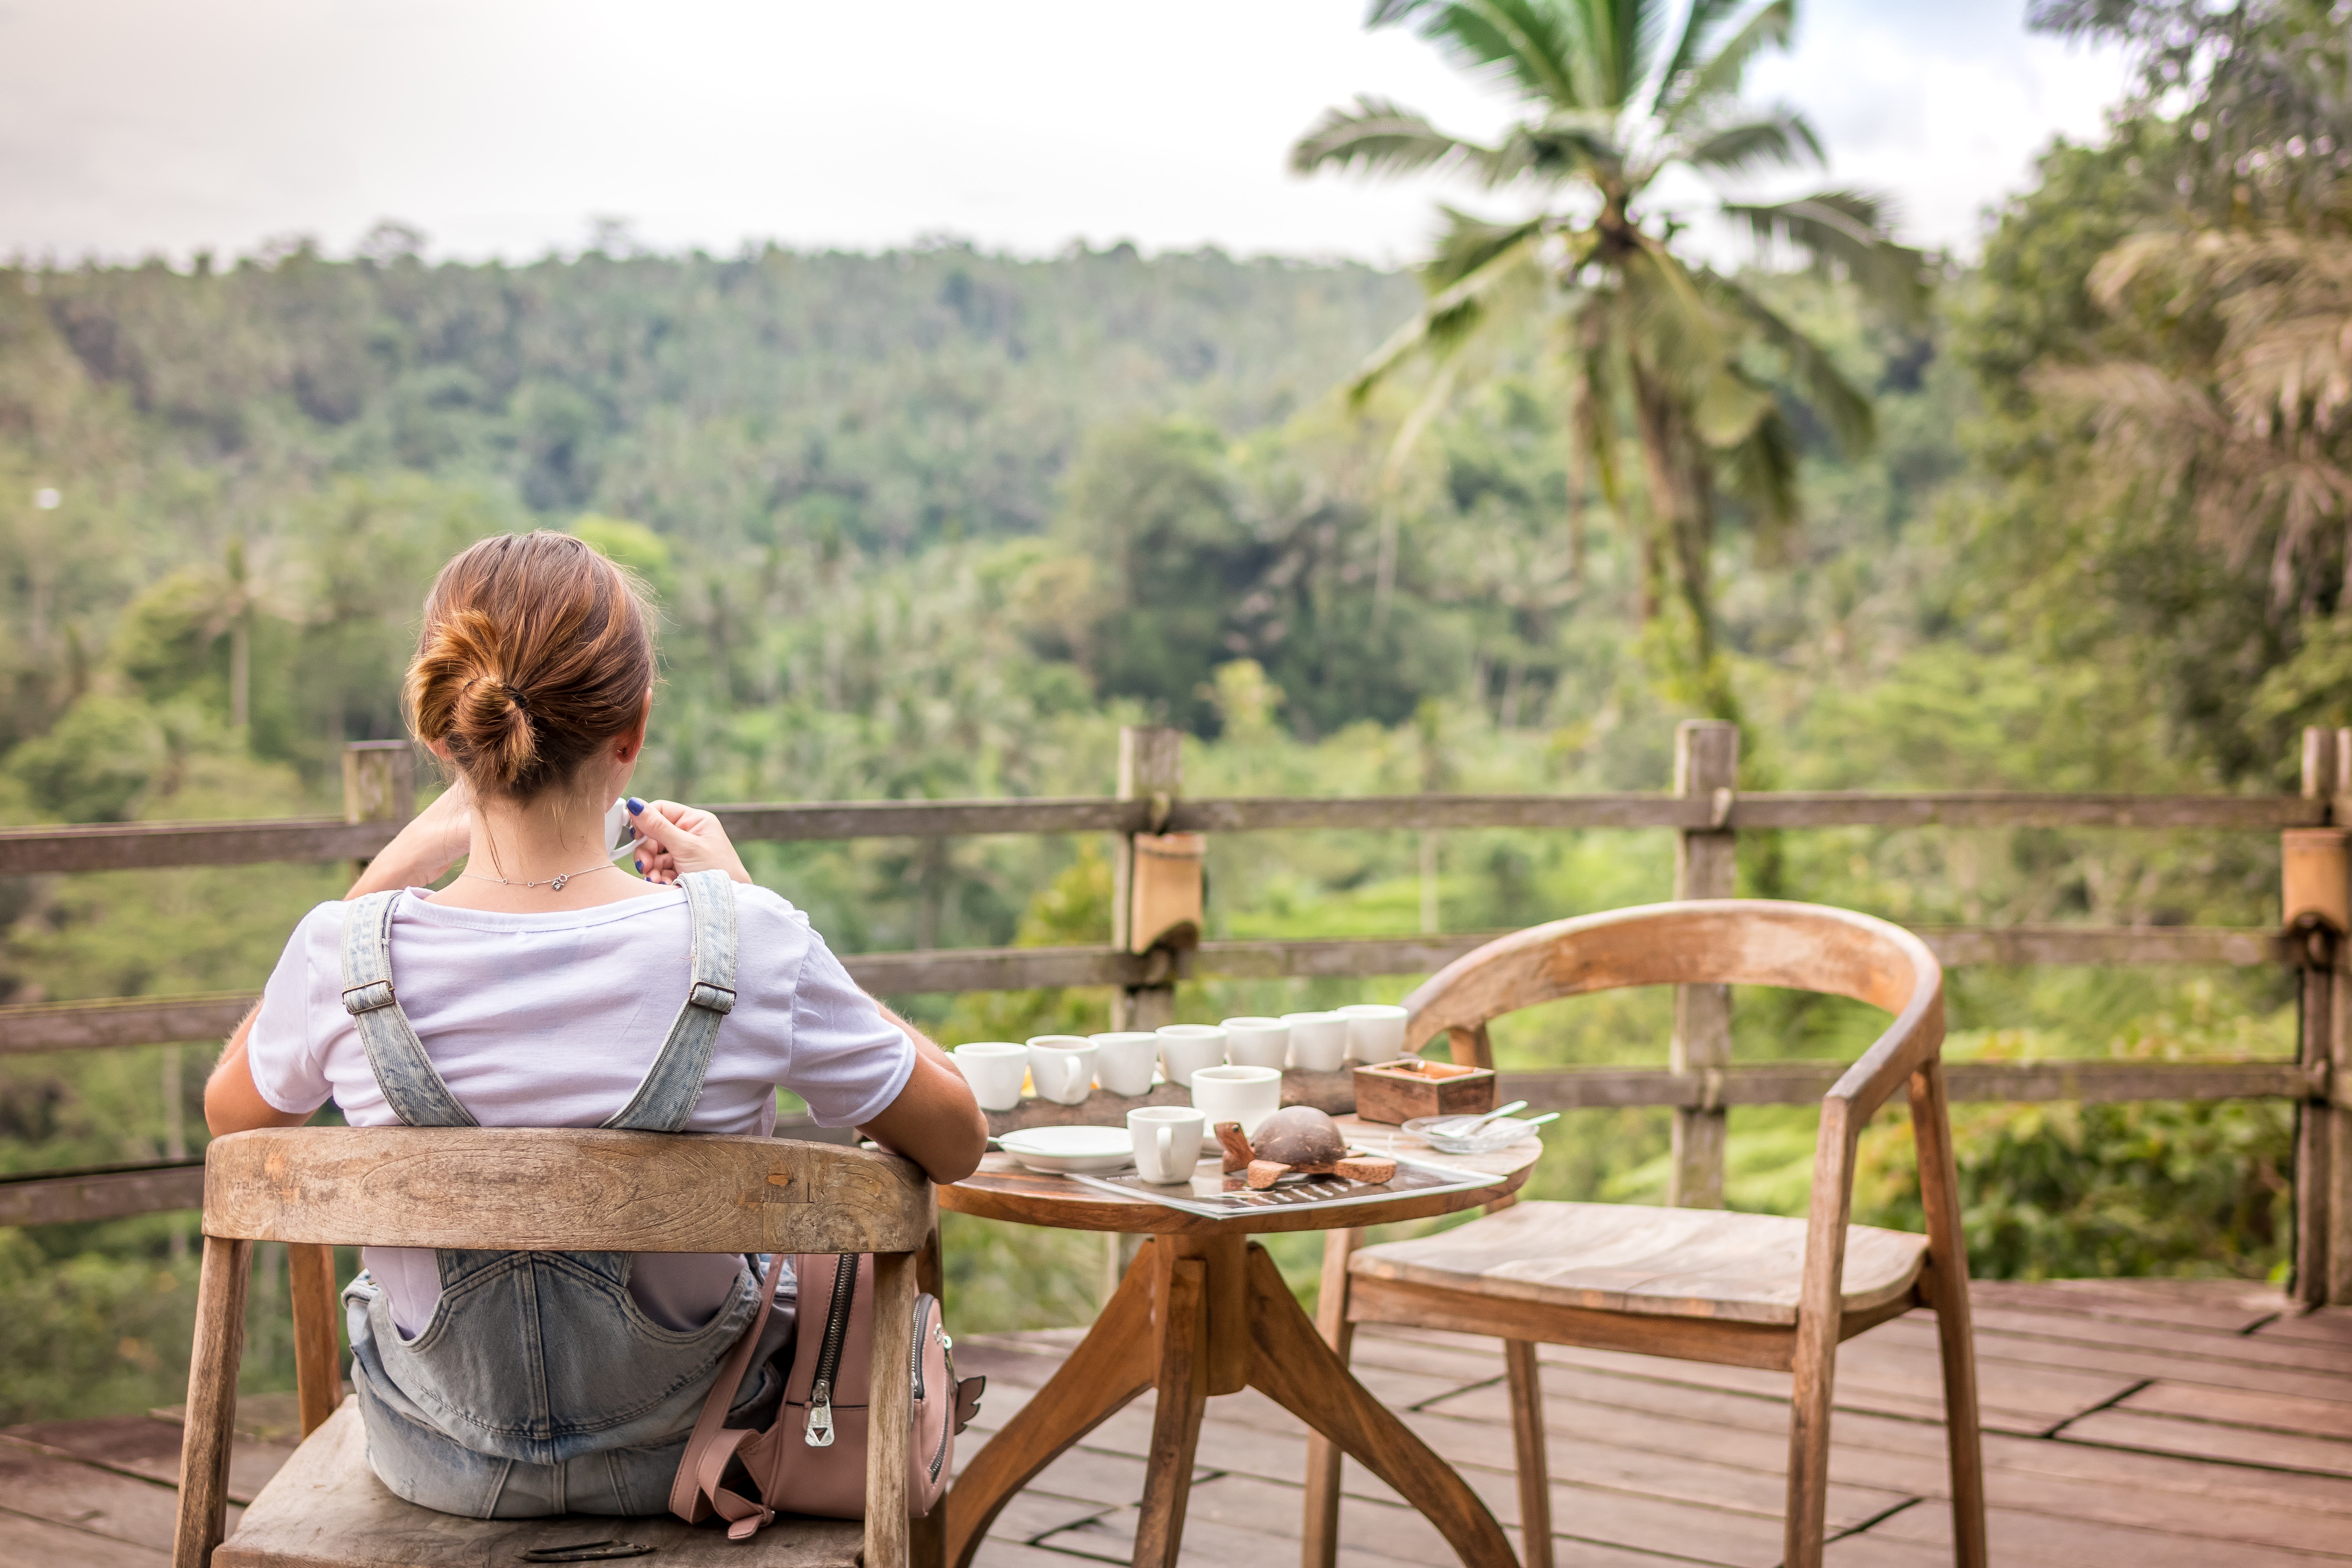
photograph, sitting, leisure, table, outdoor table, vacation, furniture, tree, photography, landscape, tourism, outdoor furniture